John Frusciante

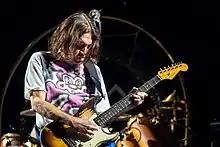
Frusciante performing with the Red Hot Chili Peppers in 2023

Frusciante's first major influence was Jimi Hendrix. He then saw the Red Hot Chili Peppers (at that point, "The" was part of their name) in concert in 1985, after which their then-guitarist Hillel Slovak became his second major influence, with Frusciante coming to idolize Slovak. Although Hendrix and Slovak were arguably Frusciante's most profound influences, he was also inspired by glam rock artists David Bowie, and T. Rex; as well as avant-garde acts such as Syd Barrett, Captain Beefheart, the Residents, the Velvet Underground, Neu!, Frank Zappa, and Kraftwerk. Frusciante seems to be much influenced by progressive rock acts like Genesis, King Crimson, and Yes, mentioning them in multiple interviews. Frusciante wrote an essay for the Yes box set, "The Word Is Live", released in 2005.